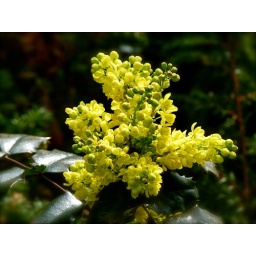
This beautiful yellow Spring blossom in he castle grounds at Bridgnorth, Shropshire.Best viewed on black.